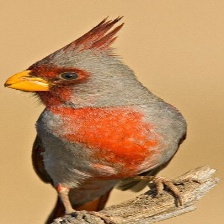
Species: PYRRHULOXIA
Scientific name: CARDINALIS SINUATUS